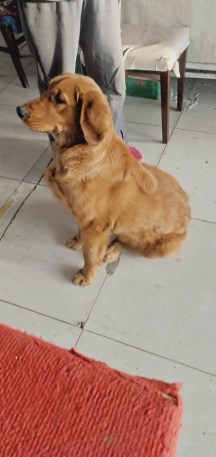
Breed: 5355-n000126-golden_retriever